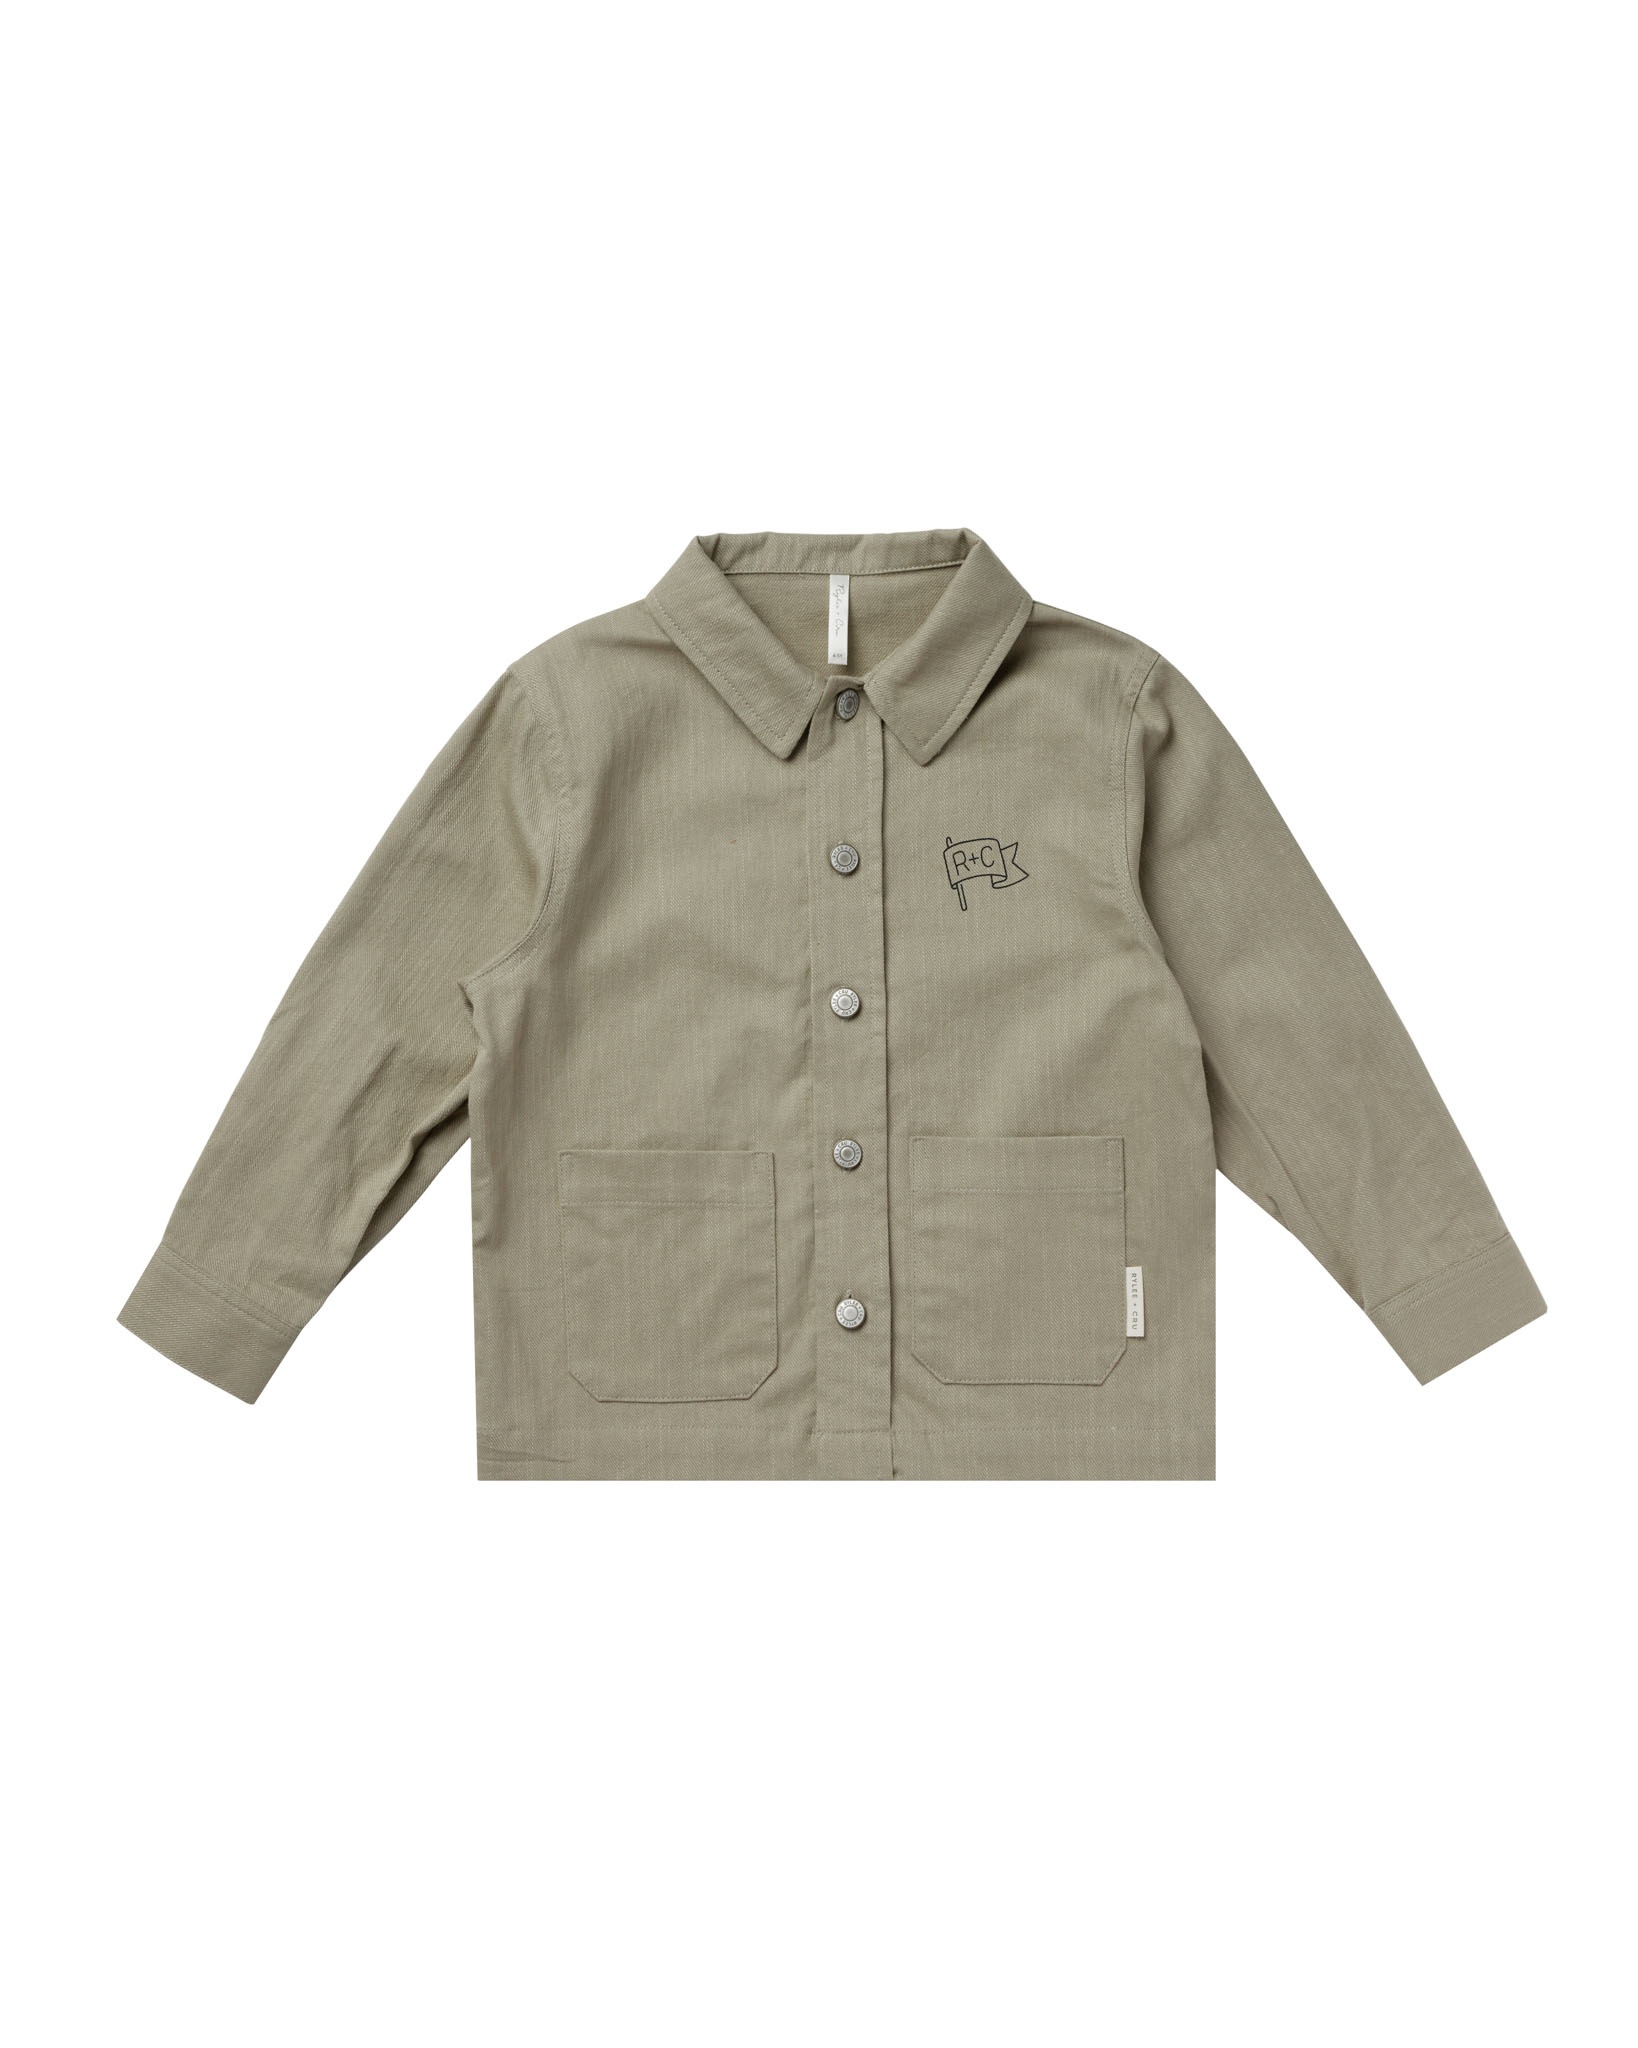
Enzo Shirt | Fern
Enzo Shirt | Fern
Brand: Rylee and Cru
Category: Apparel & Accessories > Clothing > Baby & Toddler Clothing > Baby & Toddler Outerwear